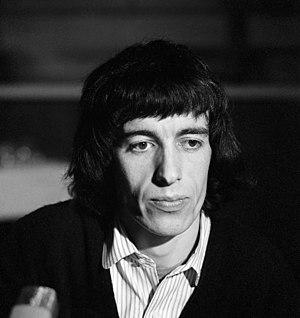
Bill Wyman, né William George Perks le 24 octobre 1936 à Lewisham, est un bassiste britannique. Il est un membre historique des Rolling Stones, de la formation initiale du groupe en 1962 à son départ en janvier 1993.